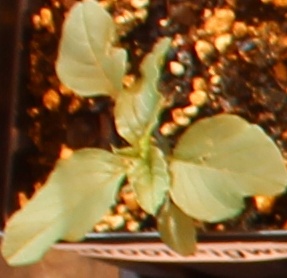
Label: Redroot Pigweed